Kaveh Rezaei

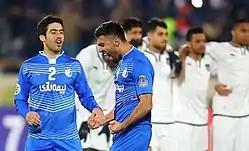
Rezaei celebrating after converting his penalty against Al Sadd along with Khosro Heydari.

Rezaei made his debut on 25 July 2016 in a 1–1 draw against Naft Tehran and he assisted Jaber Ansari's goal. In the next match on 31 July, he scored his first goal for Esteghlal in a 2–1 loss against Esteghlal Khuzestan. He scored a header in a 1–1 draw against Machine Sazi on 11 September. On 12 February 2017, Esteghlal defeated city rivals Persepolis 3–2, with Rezaei scoring the third goal. On 27 February 2017, in an AFC Champions League group-stage match against Al-Taawoun FC, he scored 53 seconds after kick-off; it was the fastest goal scored by an Iranian in an AFC Champions League match. On 11 April, he scored another champions league goal against Lokomotiv Tashkent to equalise the scoreline, as the game ended 1–1. In the following champions league game against Al-Ahli, the match finished at 1–1, where he scored another equaliser. On 4 May 2017, he assisted Jaber Ansari's goal in Esteghlal's 2–1 win against Sepahan. This assist made him the top provider in the league. He finished the season with 7 goals and 9 assists as Esteghlal finished the season as runners-up in the league. On 10 May, he scored and assisted in the champions league match against Al-Taawoun as Esteghlal beat their opponent 2–1 and qualified to the next round. On 22 May, he scored a late winning goal from the penalty spot against Al Ain the match finished 1–0.